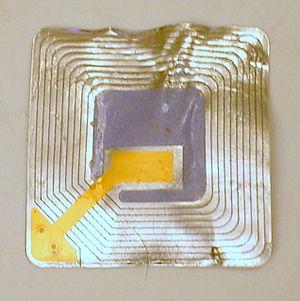
Le dipmètre, parfois appelé grid-dip par les radio-amateurs, est un instrument de mesure permettant d'estimer la fréquence de résonance des antennes radioélectriques. Il mesure l’absorption du champ magnétique haute fréquence par induction d'un appareil voisin. C'est en fait un oscillateur dont l'énergie de sortie est décuplée lorsqu'il est mis en présence d'un circuit oscillant accordé sur la même fréquence ; on peut comparer ce phénomène à celui d'un son qui devient plus puissant lorsqu'il est produit à l'entrée d'une chambre d'écho ou d'une corde de même fréquence fondamentale. Le principe de l'instrument est celui d'un circuit LC variable, dont la bobine électrique permet un couplage grossier par induction avec le circuit-cible, dont on cherche les caractéristiques. On détecte la résonance à la déviation de l'aiguille d'un cadran analogique, le plus souvent un galvanomètre à cadre mobile. Le mot grid de l'appellation courante chez les radioamateurs provient des premières réalisations de ce dispositif à l'aide de tubes électroniques.
Un antivol magasin est un système électronique destiné à prévenir et empêcher le vol à l’étalage.
Un antivol est un dispositif ou un mécanisme destiné à dissuader, décourager, retarder, signaler ou empêcher le vol d'un objet.